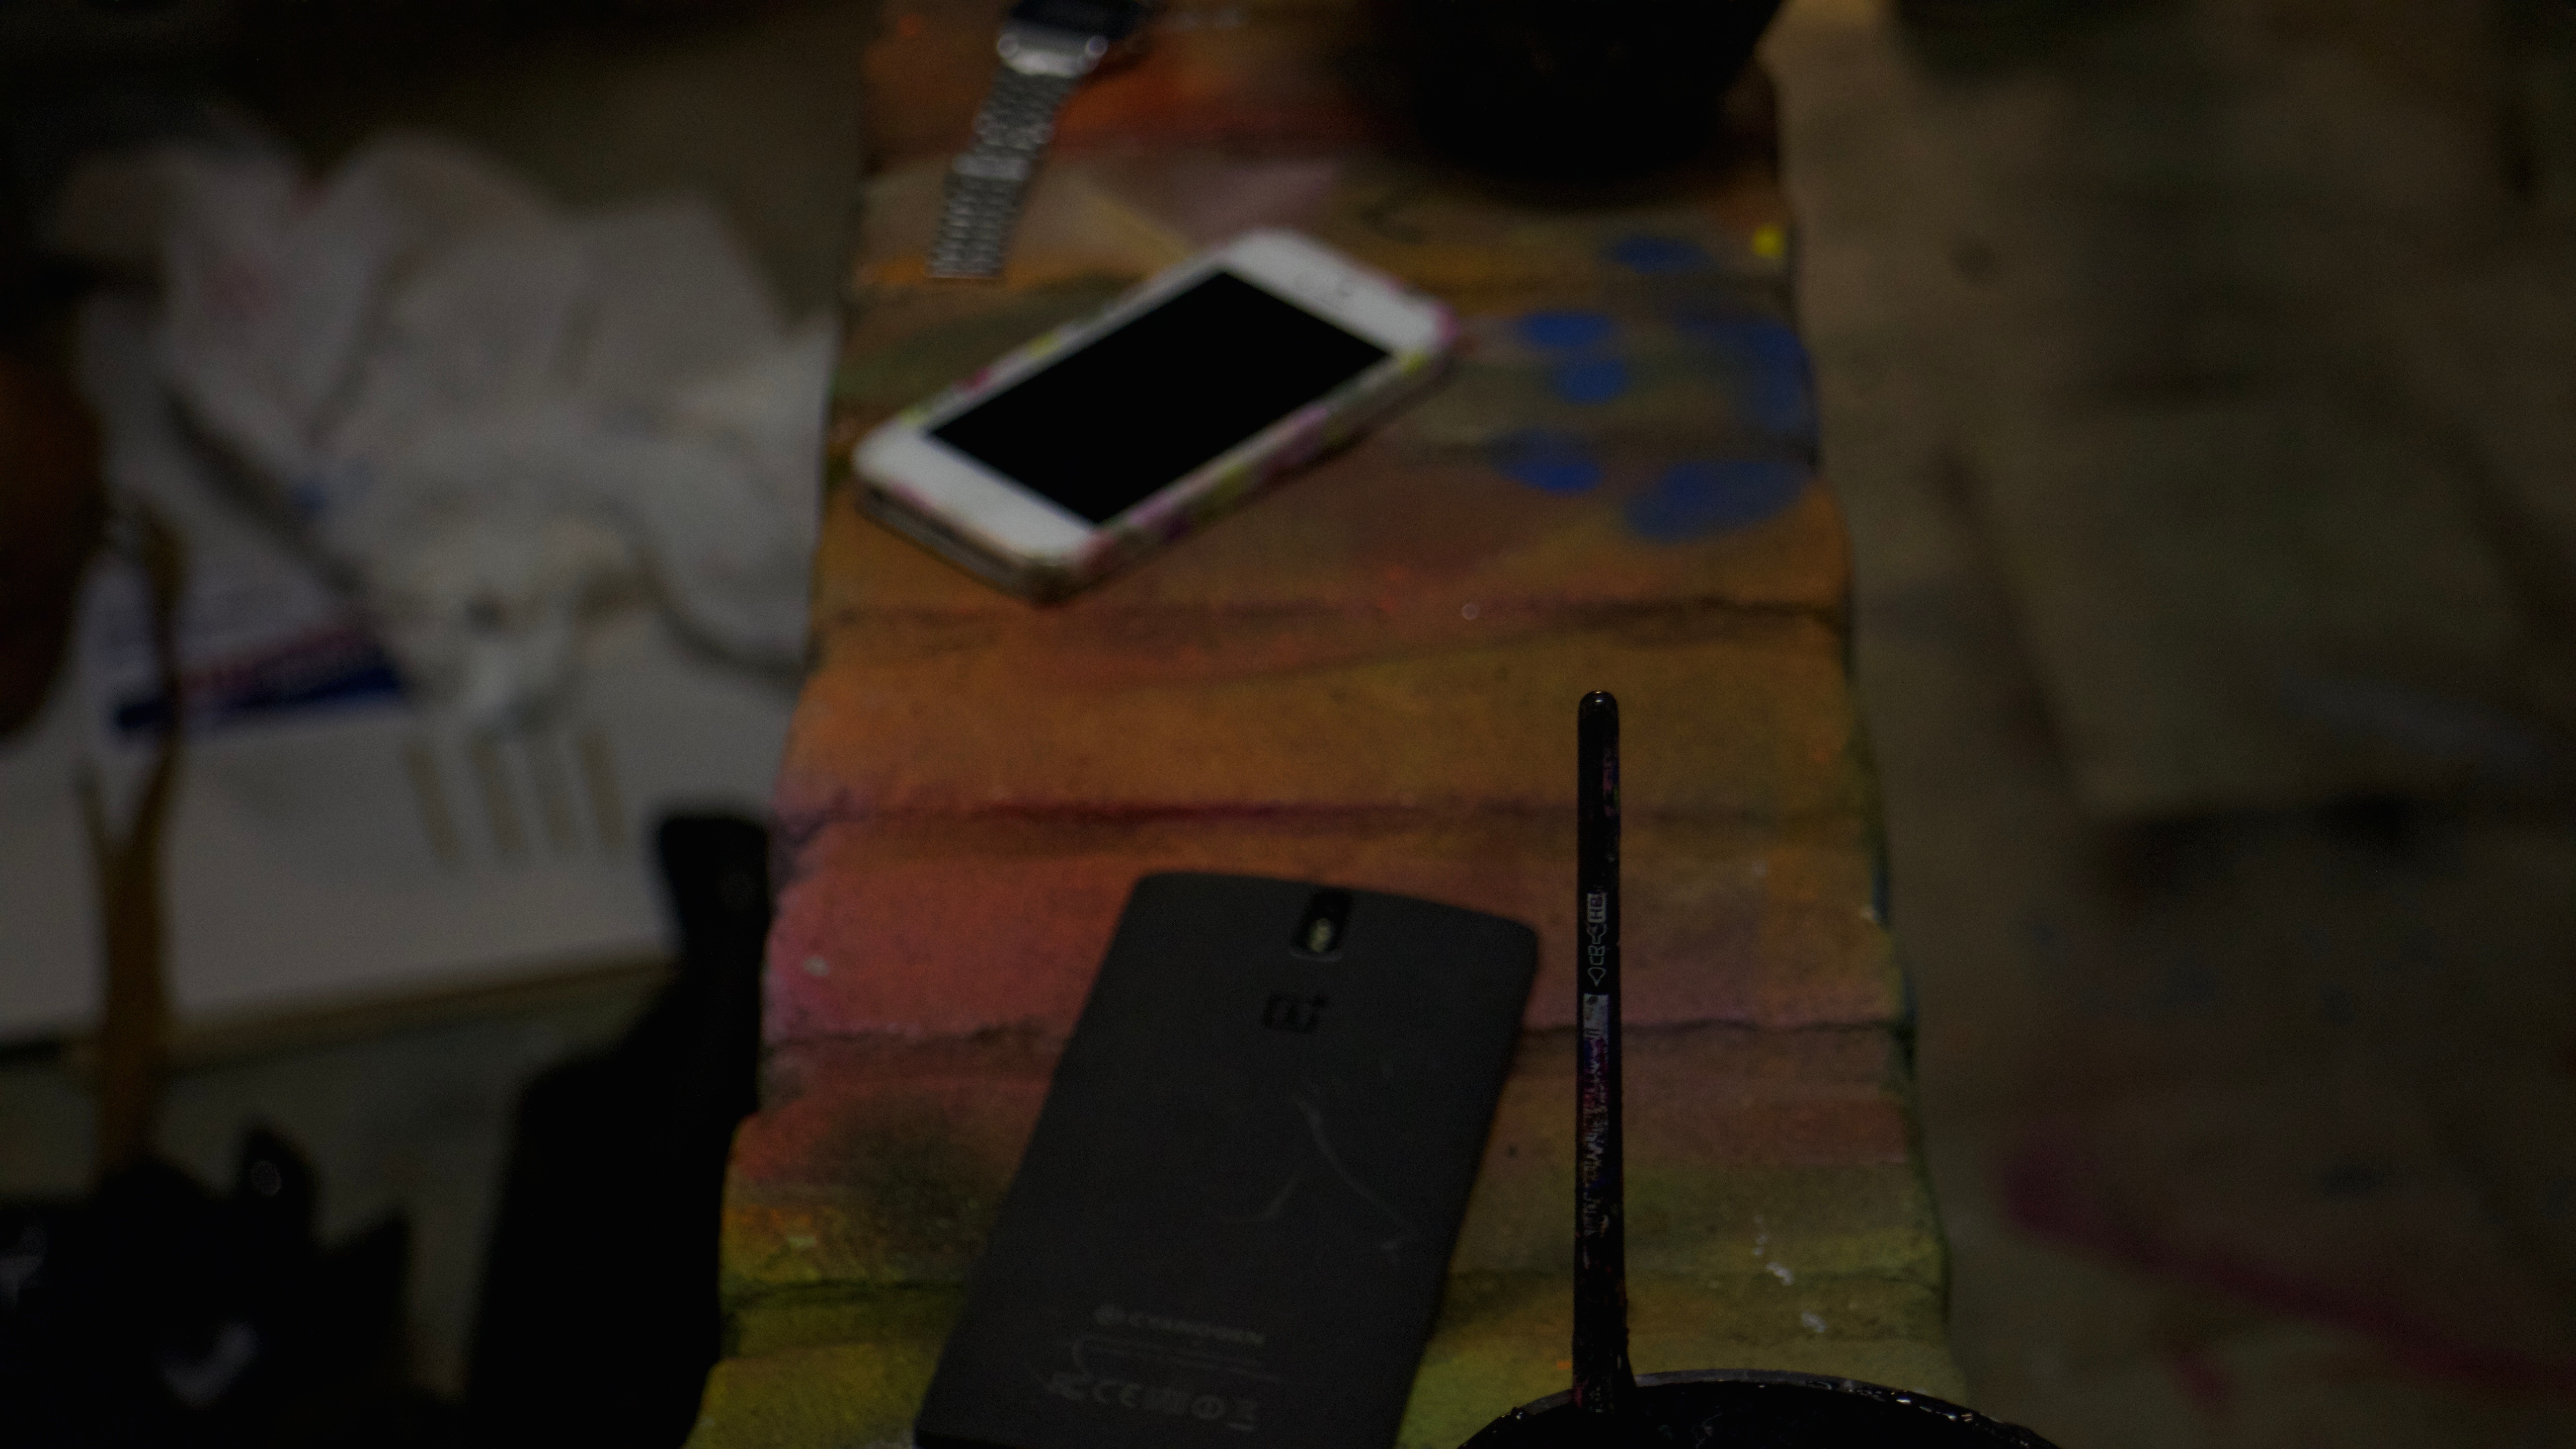
guitar, gadget, screenshot